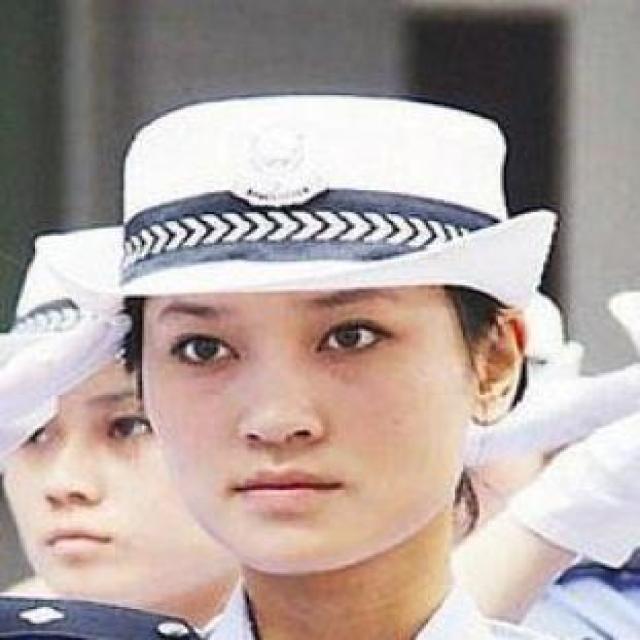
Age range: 21-44